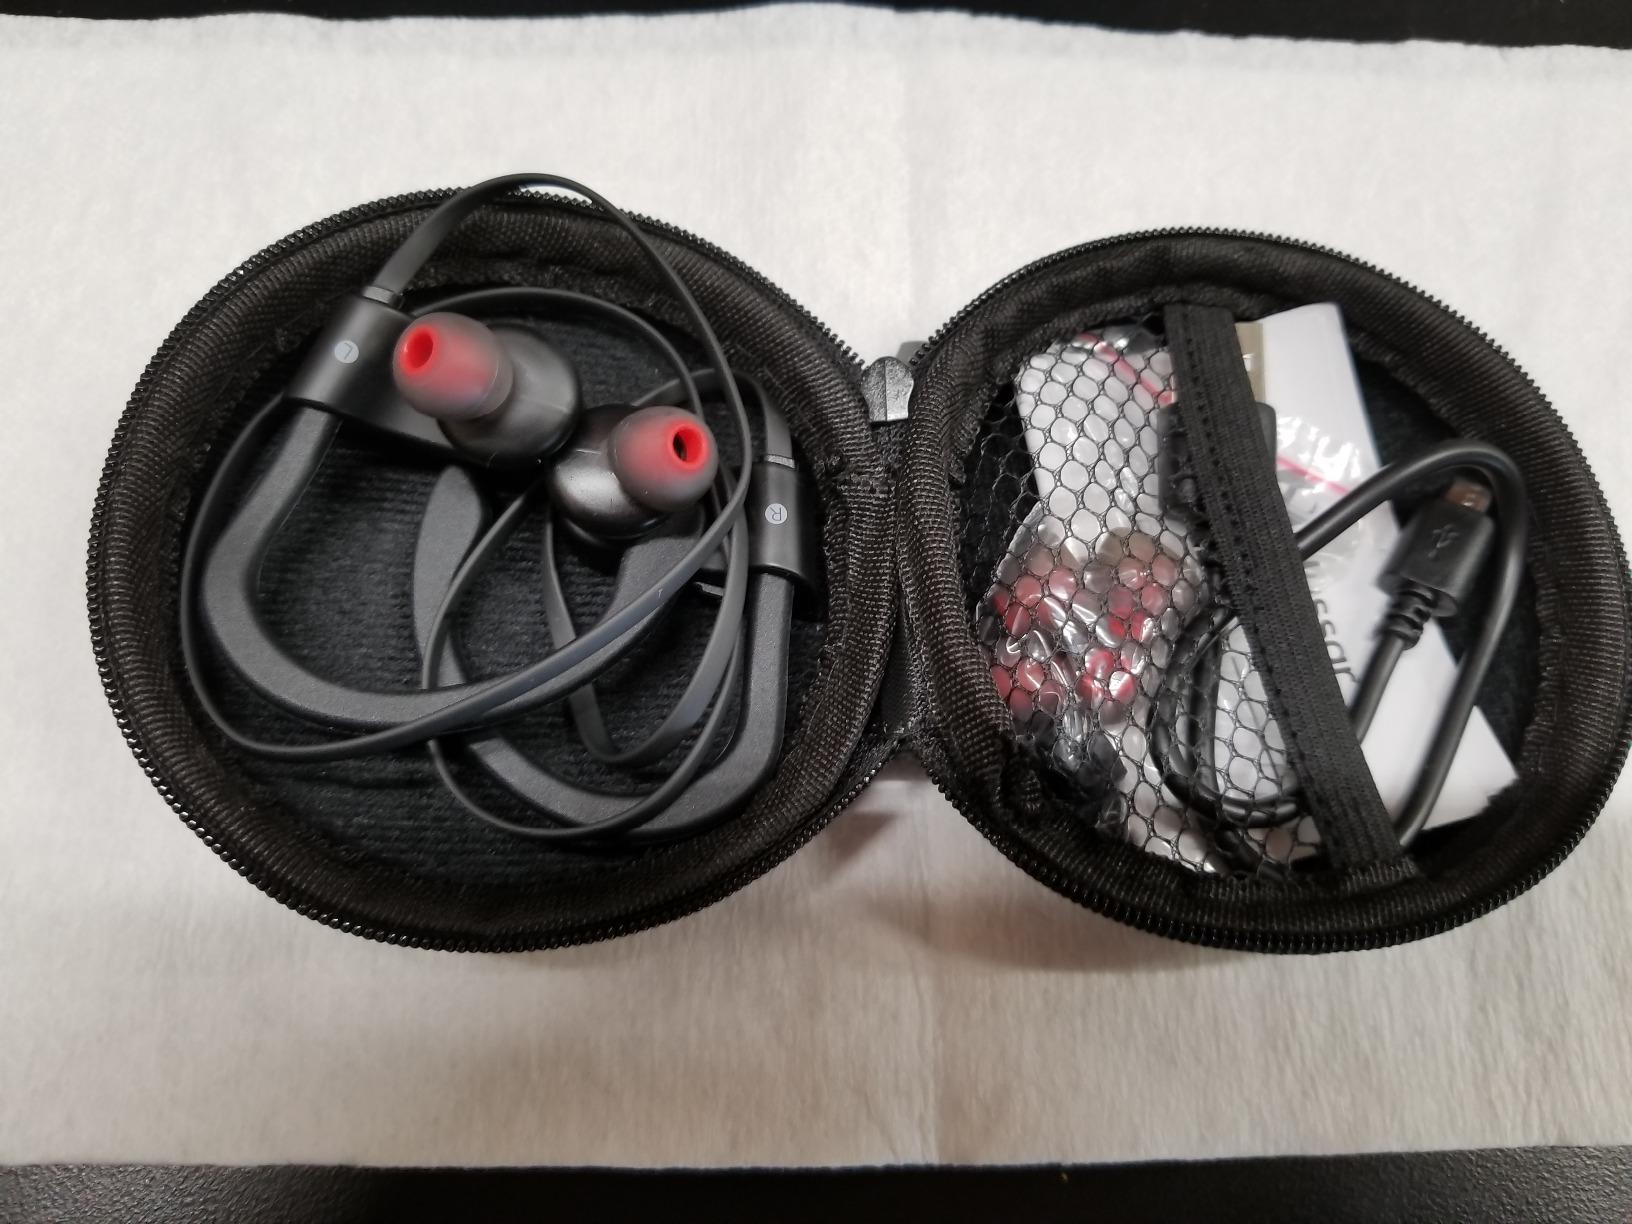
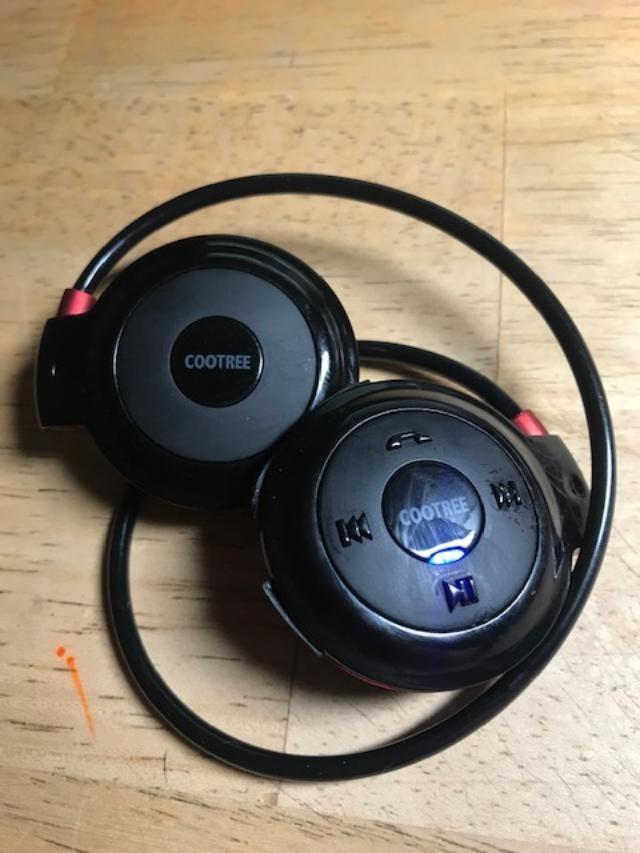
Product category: headphones
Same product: no